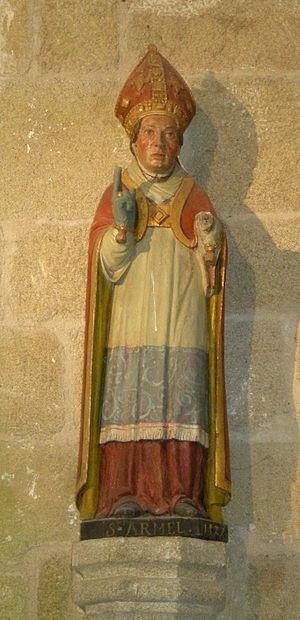
Statue de Saint-Armel
La chapelle Notre-Dame-des-Fleurs est située rue Notre-Dame-des-Fleurs au bourg de la commune de Plouharnel dans le Morbihan.
Saint Armel des Boschaux fut un abbé. Il est né en 482 dans le Glamorgan, au pays de Galles et il est mort aux Boschaux, en Saint-Armel en 552. Fête le 16 août.